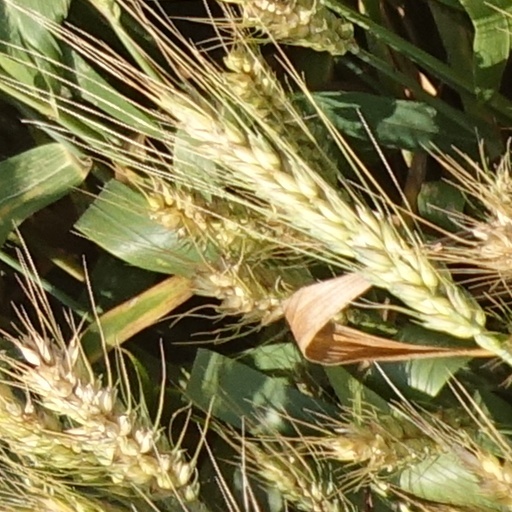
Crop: wheat